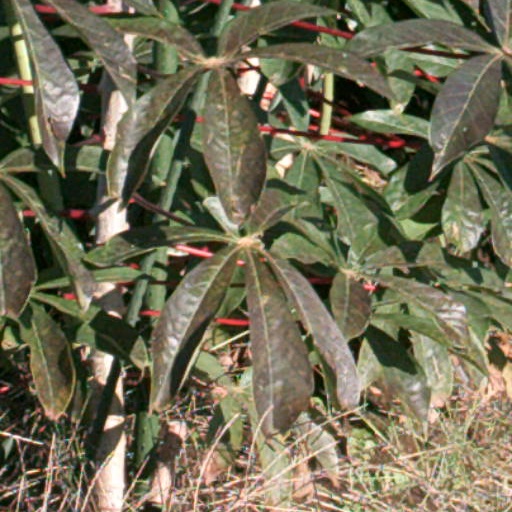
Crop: cassava